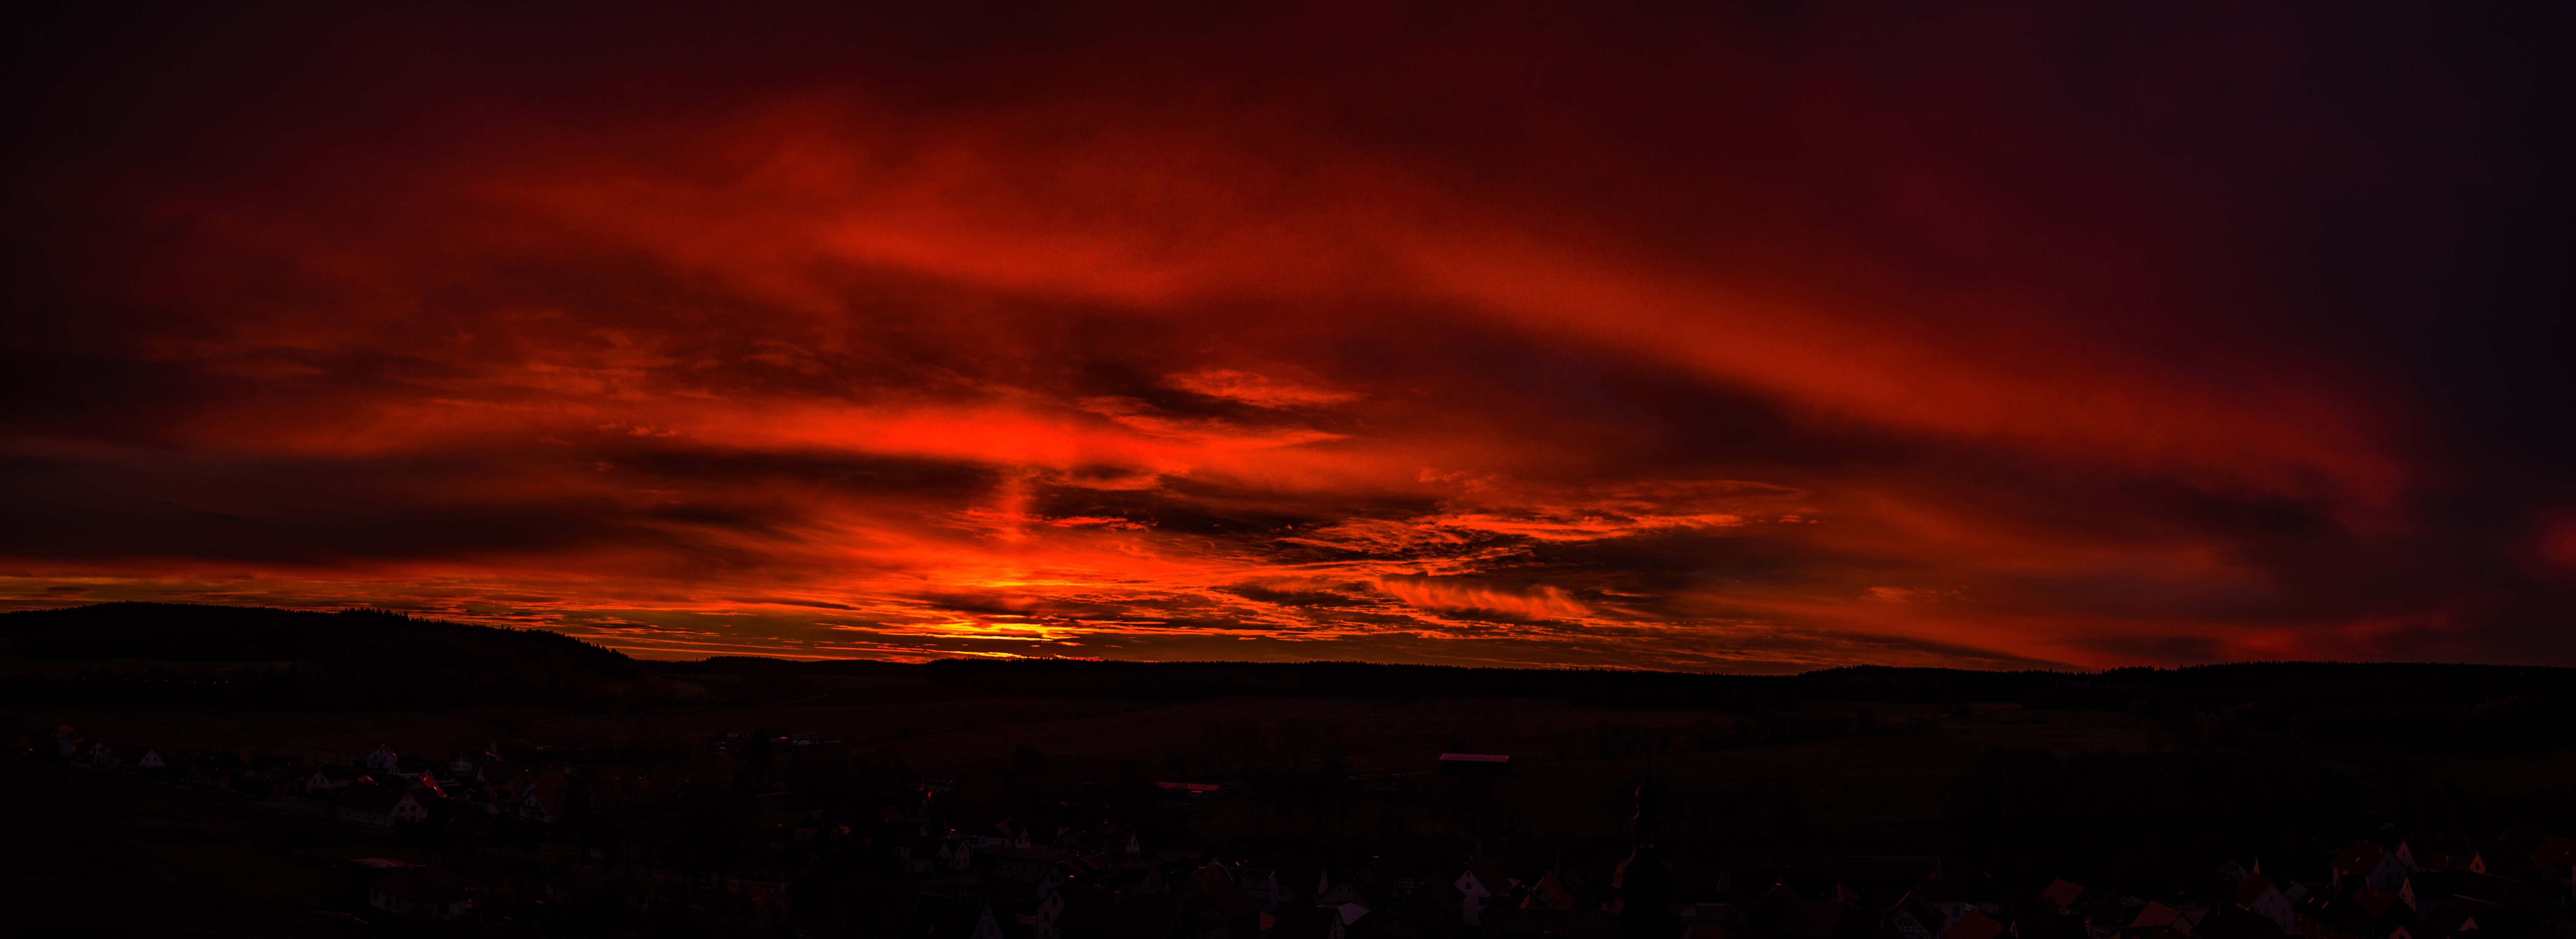
sea, horizon, cloud, sky, sun, sunrise, sunset, morning, dawn, atmosphere, dusk, evening, darkness, mood, sunbeam, afterglow, morning sun, geological phenomenon, red sky at morning